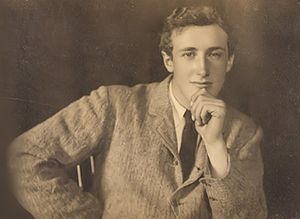
Denys Finch Hatton
Denys George Finch Hatton var storvildtjæger og Karen Blixens nære ven. I Karen Blixens selvbiografiske roman Den afrikanske Farm, publiceret i 1937, bliver hans navn skrevet med bindestreg Finch-Hatton. Den korrekte version er dog Finch Hatton.